Kasserine Pass (wargame)

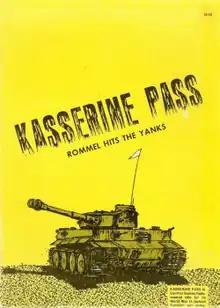
1st edition box, 1972

Kasserine Pass, in some editions subtitled "The Baptism of Fire", is a board wargame published by Conflict Games in 1972 that simulates the Battle of Kasserine Pass during the North African Campaign of 1942, when inexperienced American forces were attacked by the battle-hardened Afrika Korps under the command of Erwin Rommel. The game was the first created by noted game designer John Hill.